Fundación Carlos de Amberes

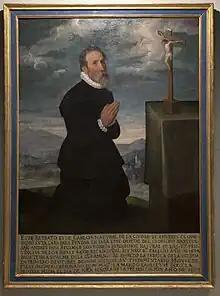
Anonymous Portrait of Charles of Antwerp (1598)

Soon a series of reforms began to be carried out in the old structure of the building, the original work of the brothers Agustín and Manuel Ortíz de Villajos (1876-1877). The eclectic-style building, which had been conceived in the 19th century as a church, hostelry, and infirmary, underwent extensive remodeling to adapt its spaces to the new aims of the Foundation. The architects Solans - Briales del Amo created a modern cultural center, integrating into the old building new spaces for an auditorium, exhibition halls, library, technical services, and offices.